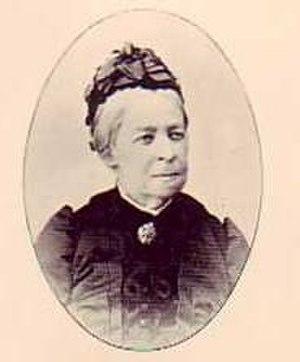
La princesse Frédérique de Hohenzollern-Sigmaringen, née le 24 mars 1820 à Sigmaringen, et décédée le 7 septembre 1906 à Forlì, fille puinée de Charles de Hohenzollern-Sigmaringen et d'Antoinette Murat est un membre de la famille princière de Hohenzollern-Sigmaringen, devenue par son mariage Marquise Pepoli.